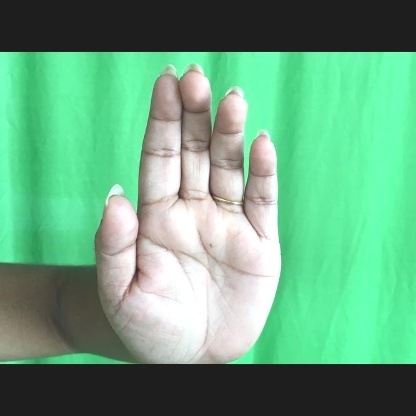
Mudra: Sarpasirsha